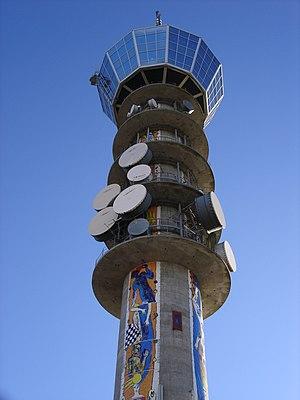
Une station de radio est un ensemble d'équipements ayant pour but la transmission à distance, par le biais d'ondes électromagnétiques, d'émissions de radio sur une fréquence donnée à caractère uniquement audio. La station comporte un ensemble d'appareils : l'émetteur, le pilote, l'amplificateur et, optionnellement, le codeur RDS.